Tibet Autonomous Region

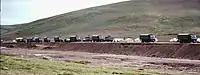
Chinese army division moving from Golmud to Lhasa

From the 1951 Seventeen Point Agreement to 2003, life expectancy in Tibet increased from thirty-six years to sixty-seven years with infant mortality and absolute poverty declining steadily.